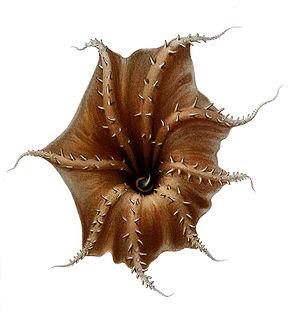
Le vampire des abysses est une espèce de petits céphalopodes vivant dans les abysses de tous les océans tempérés et tropicaux du monde. Ses filaments sensoriels rétractiles, uniques, justifient son placement dans un ordre spécifique : Vampyromorphida, bien qu'il partage des similitudes avec les calmars et les pieuvres. C'est une espèce panchronique, seul survivant connu de son ordre, d'abord décrit et identifié par erreur comme une pieuvre en 1903 par le teuthologiste allemand Carl Chun.